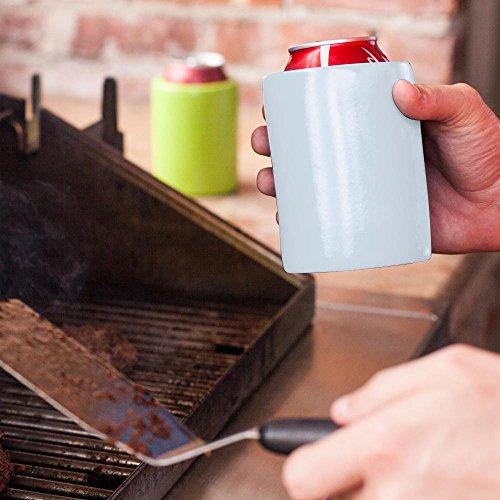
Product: Pool Mate XX-Large Foam Mattress Swimming Pool Float, White with bonus Kool Kan
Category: Toys & Games | Sports & Outdoor Play | Pools & Water Toys
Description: Includes bonus matching foam Kool Kan.
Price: $140.59
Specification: ProductDimensions:15x15x28inches|ItemWeight:9pounds|ShippingWeight:9.95pounds(Viewshippingratesandpolicies)|DomesticShipping:ItemcanbeshippedwithinU.S.|InternationalShipping:ThisitemcanbeshippedtoselectcountriesoutsideoftheU.S.LearnMore|ASIN:B079RR38PF|Itemmodelnumber:8022004PM|Manufacturerrecommendedage:13yearsandup